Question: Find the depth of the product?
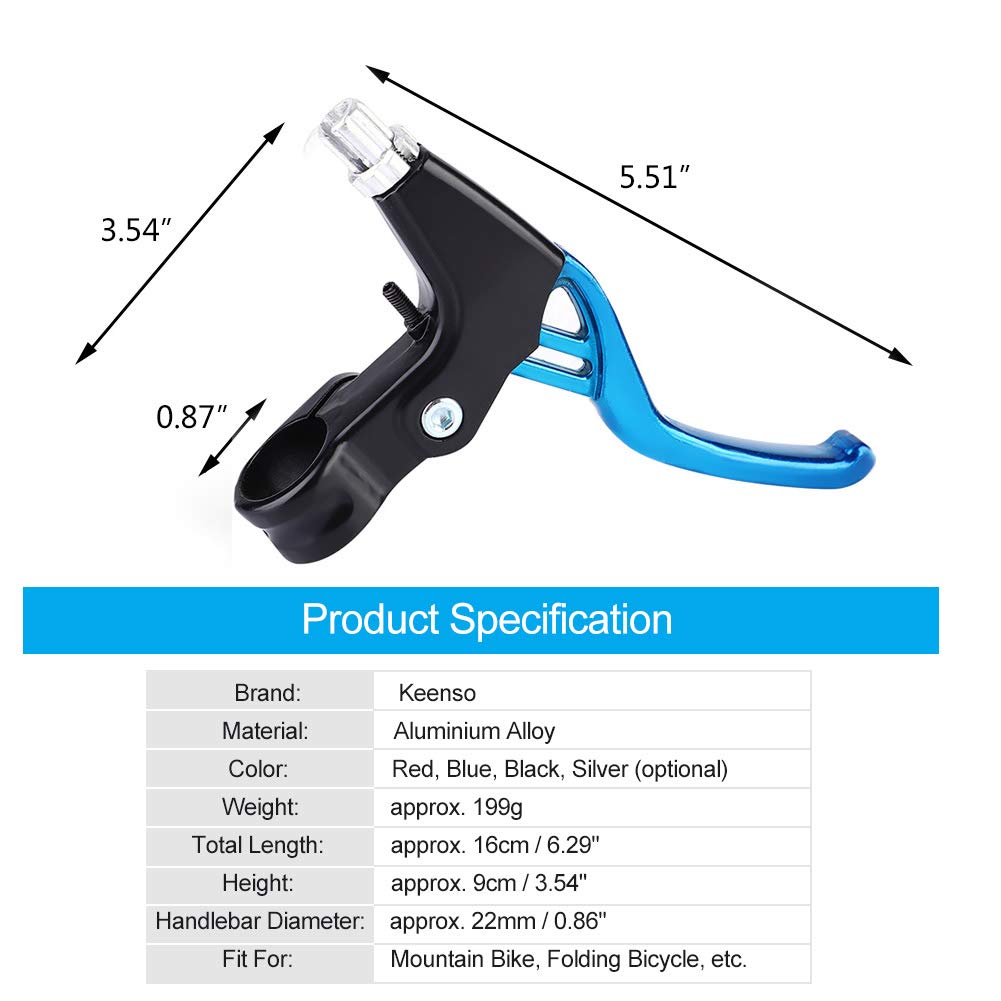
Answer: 5.51 inch